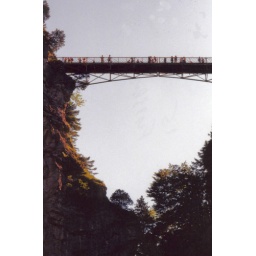
Sky high walking bridge in the Bavarian Alps, Germany